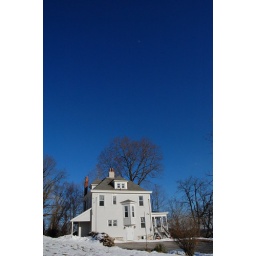
My house with the intense blue sky and a little moon in the photo.